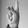
ASL letter: K